Malaybalay

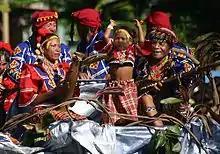
Street dancing in Kaamulan, the only authentic ethnic festival in the Philippines

Malaybalay is originally the home of the Bukidnon ""lumads"" or natives, but there has been an influx of settlers and immigrants from the Visayas and Luzon for the last four decades contributing to the growth of the population. The original inhabitants, the Bukidnons, have retreated to the hinterlands as the migrants continued to occupy and dominate the population centers in the city. Malaybalay is the second most populous political subdivision in the province, after Valencia.